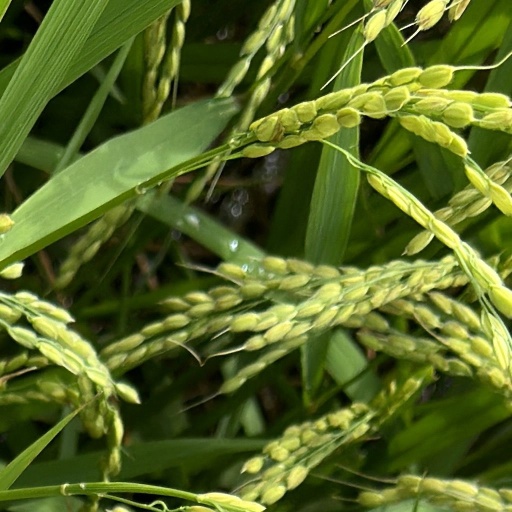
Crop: rice